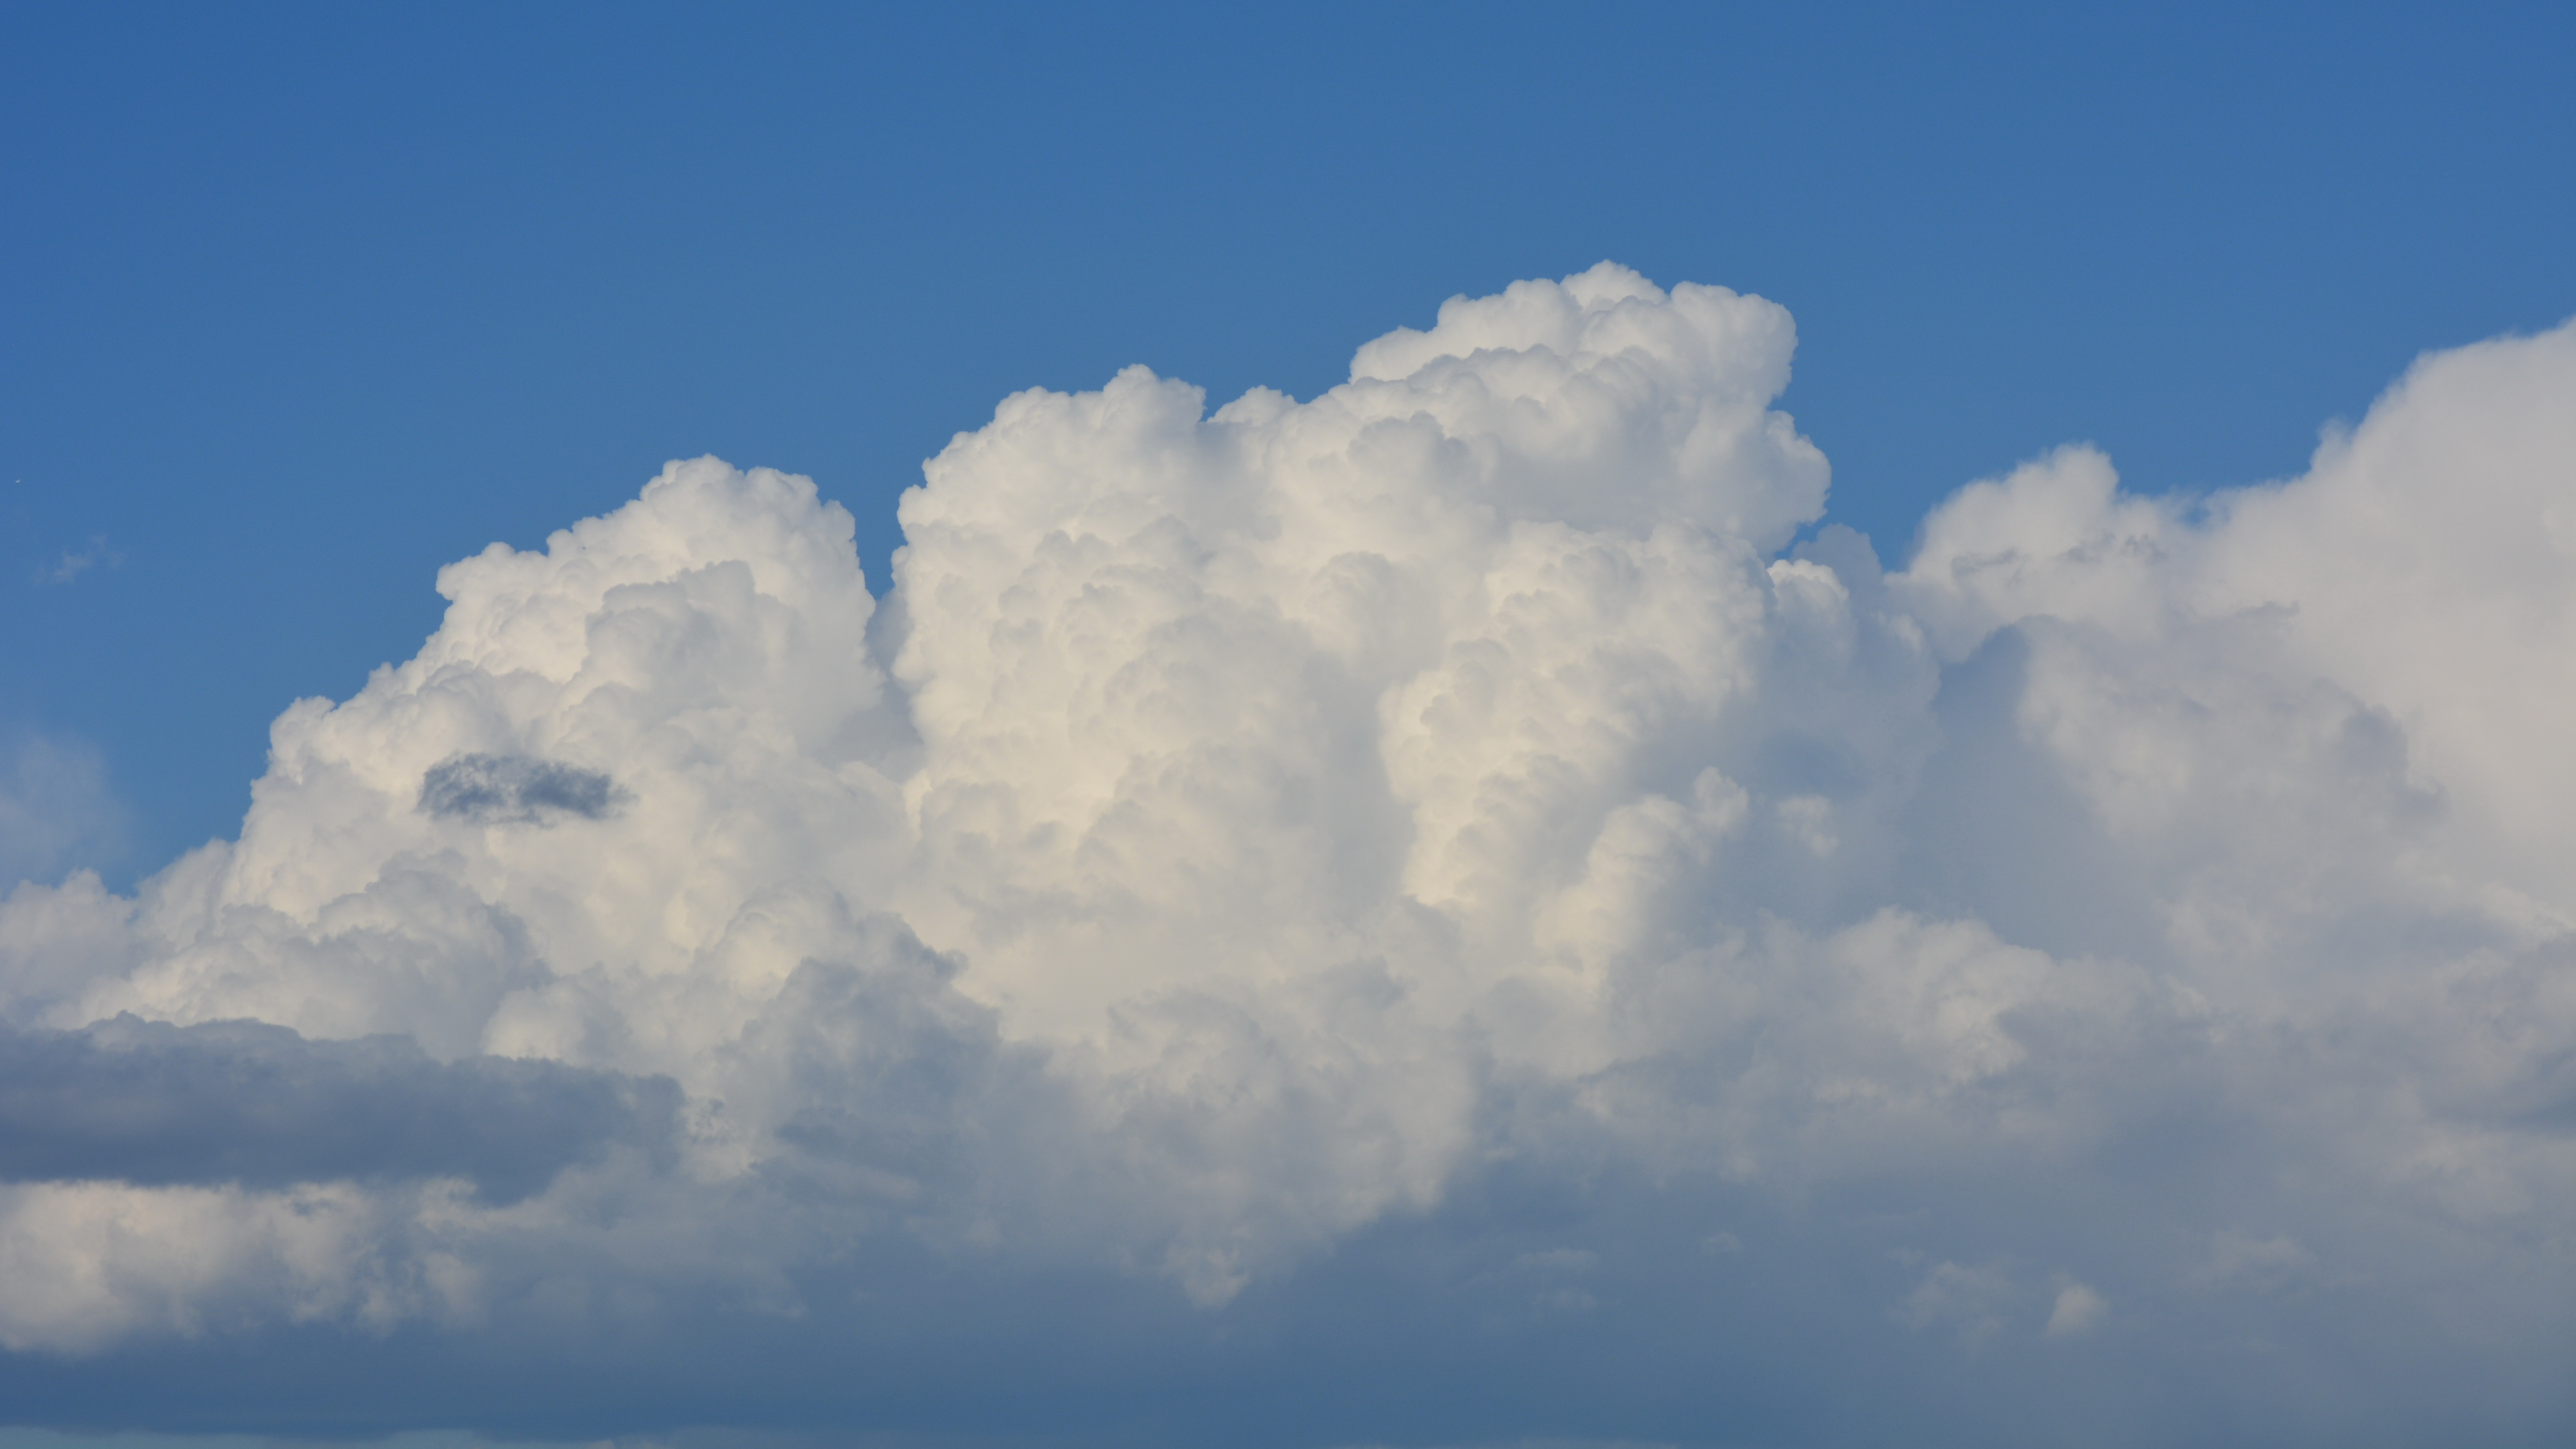
cloud, sky, cloudy, rain, atmosphere, daytime, weather, storm, cumulus, blue, clouds, meteorological phenomenon, atmosphere of earth